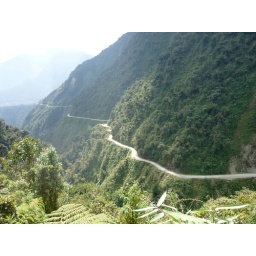
Death Road - The most dangerous road in the world (for cars or if your bike breaks)